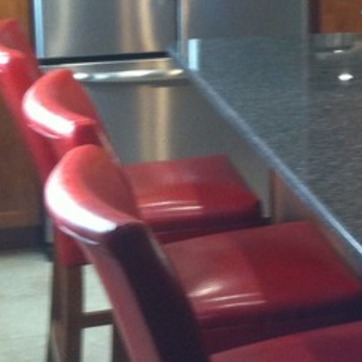
Material: leather